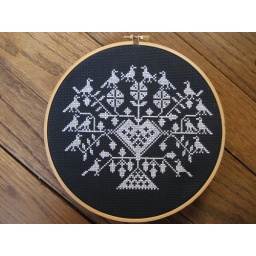
birds in the acorn tree